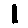
Label: 1